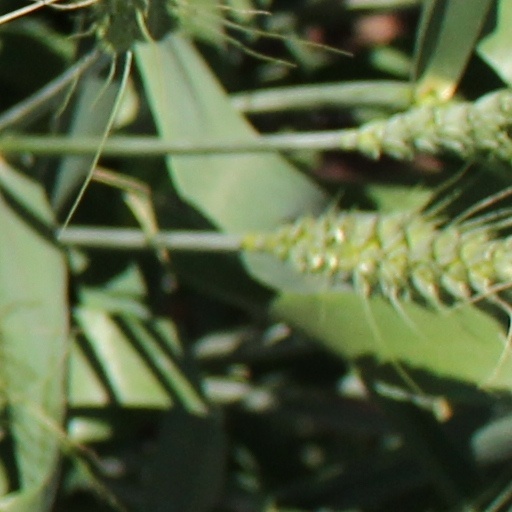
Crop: wheat